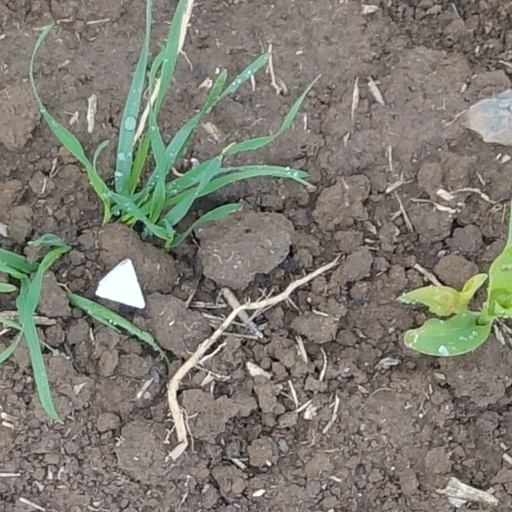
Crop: wheat